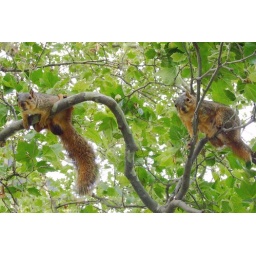
hopefully the last of the boy meets girl interrupted by snooping fotograffer pics. well, maybe.